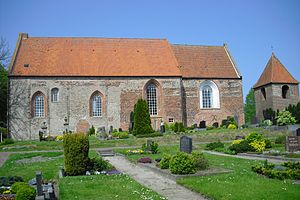
Stedesdorf / Geografi
Sankt Ägidien-Kirken i Stedesdorf
Stedesdorf er en kommune der er en del af Samtgemeinde Esens i Landkreis Wittmund i Østfrisland, i den nordvestlige del af den tyske delstat Niedersachsen.